Agia Triada Monastery

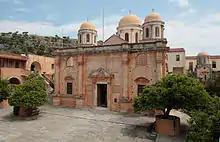

Agia Triada Monastery ( Μονή Αγίας Τριάδος) or the Monastery of Agia Triada Tsangarolon is a Greek Orthodox monastery in the Akrotiri peninsula in the Chania regional unit, Crete, Greece. It also contains a museum.